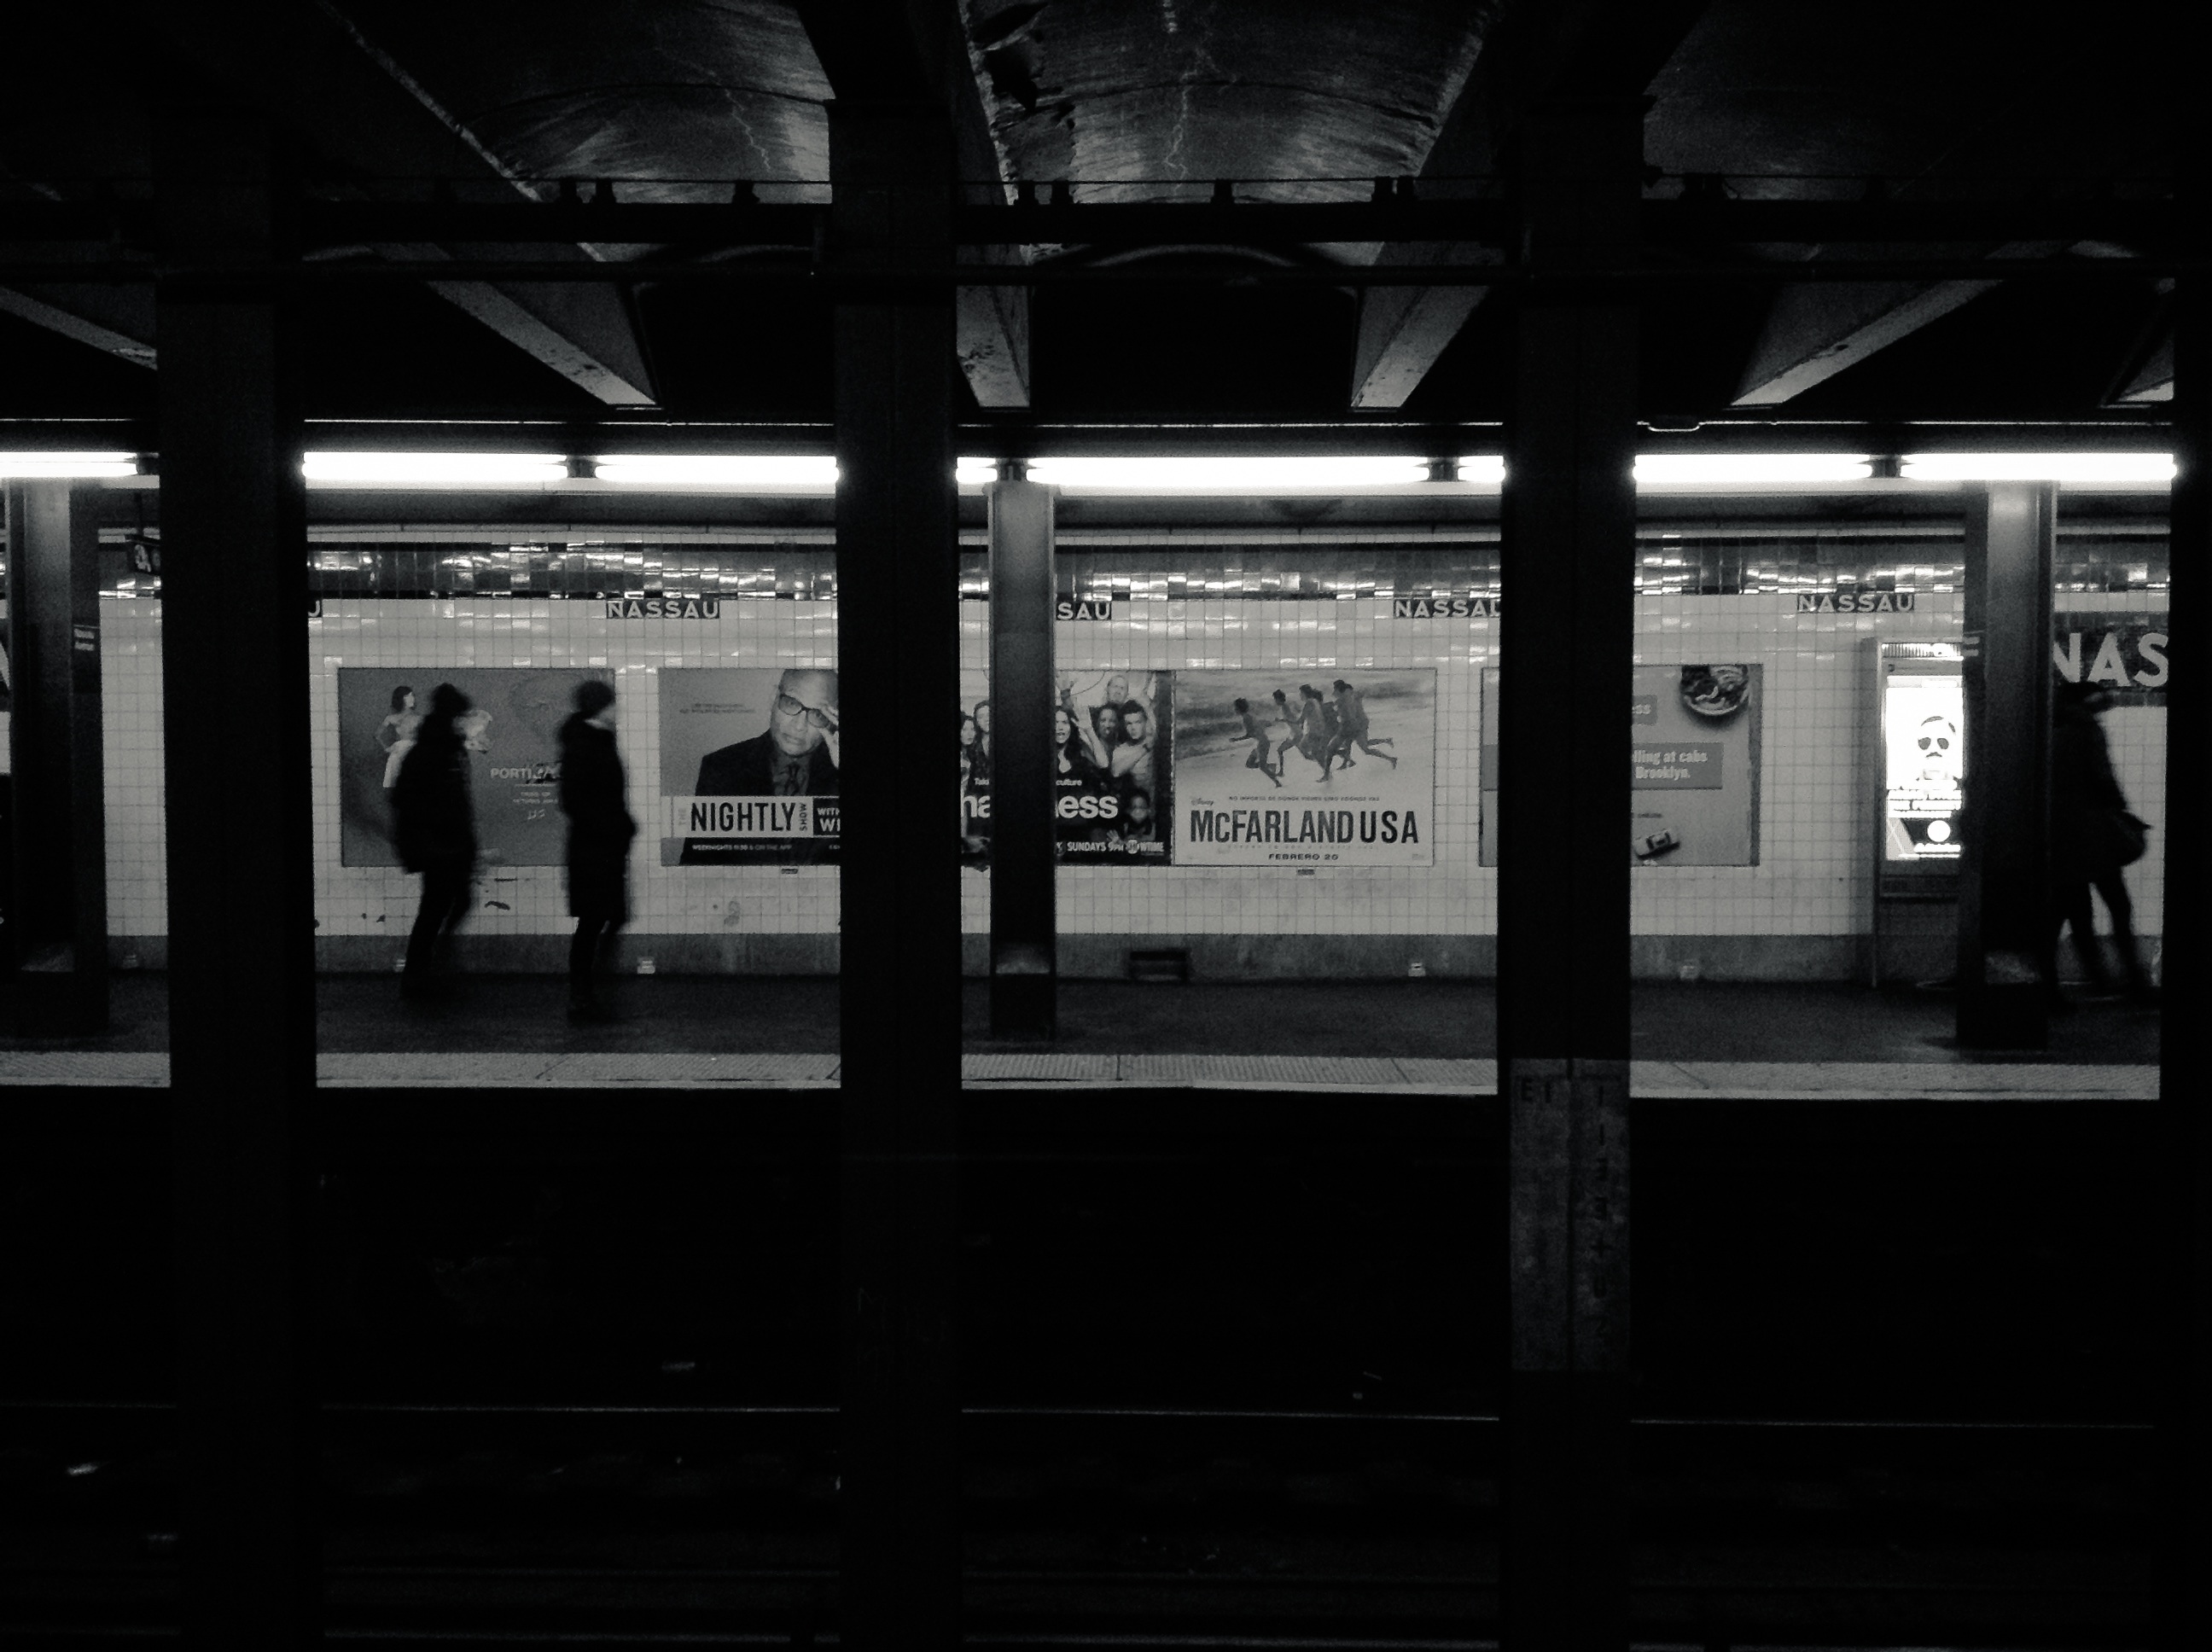
light, black and white, people, white, night, urban, new york city, subway, transportation, transport, nyc, station, platform, darkness, black, monochrome, pillars, shape, monochrome photography